Caproni Vizzola F.6

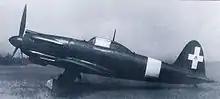
The Caproni Vizzola F.6Z prototype.

Shortly after Caproni began to design the F.6M, it began work on a second F.6 prototype, this one designed to use the Isotta Fraschini Zeta R.C.25/60 24-cylinder X-type engine and designated the F.6Z, with "Z" standing for Zeta. The aircraft was to carry three Breda-SAFAT machine guns, one in the fuselage and two in the wings. Problems with engine development greatly delayed the F.6Z, but it finally flew in August 1943.